William Gibson

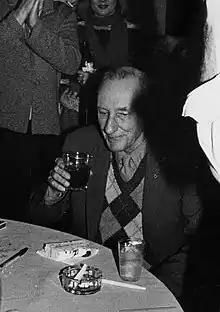
William S. Burroughs at his 70th birthday party in 1984. Burroughs, more than any other beat generation writer, was an important influence on the adolescent Gibson.

William Ford Gibson was born in the coastal city of Conway, South Carolina, and he spent most of his childhood in Wytheville, Virginia, a small town in the Appalachians where his parents had been born and raised. His family moved frequently during Gibson's youth owing to his father's position as manager of a large construction company. In Norfolk, Virginia, Gibson attended Pines Elementary School, where the teachers' lack of encouragement for him to read was a cause of dismay for his parents. While Gibson was still a young child, a little over a year into his stay at Pines Elementary, his father choked to death in a restaurant while on a business trip. His mother, unable to tell William the bad news, had someone else inform him of the death. Tom Maddox has commented that Gibson "grew up in an America as disturbing and surreal as anything J. G. Ballard ever dreamed".